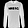
Label: Pullover